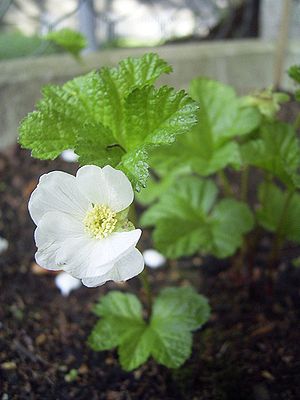
Multebær
Multebær er en 8-15 cm høj, urteagtig plante, der i Danmark kun vokser i højmoser. Det er en opret, tvebo plante med enlige blomster. Især i Norge, Sverige og Finland nyder bærret stor udbredelse som spisefrugt.